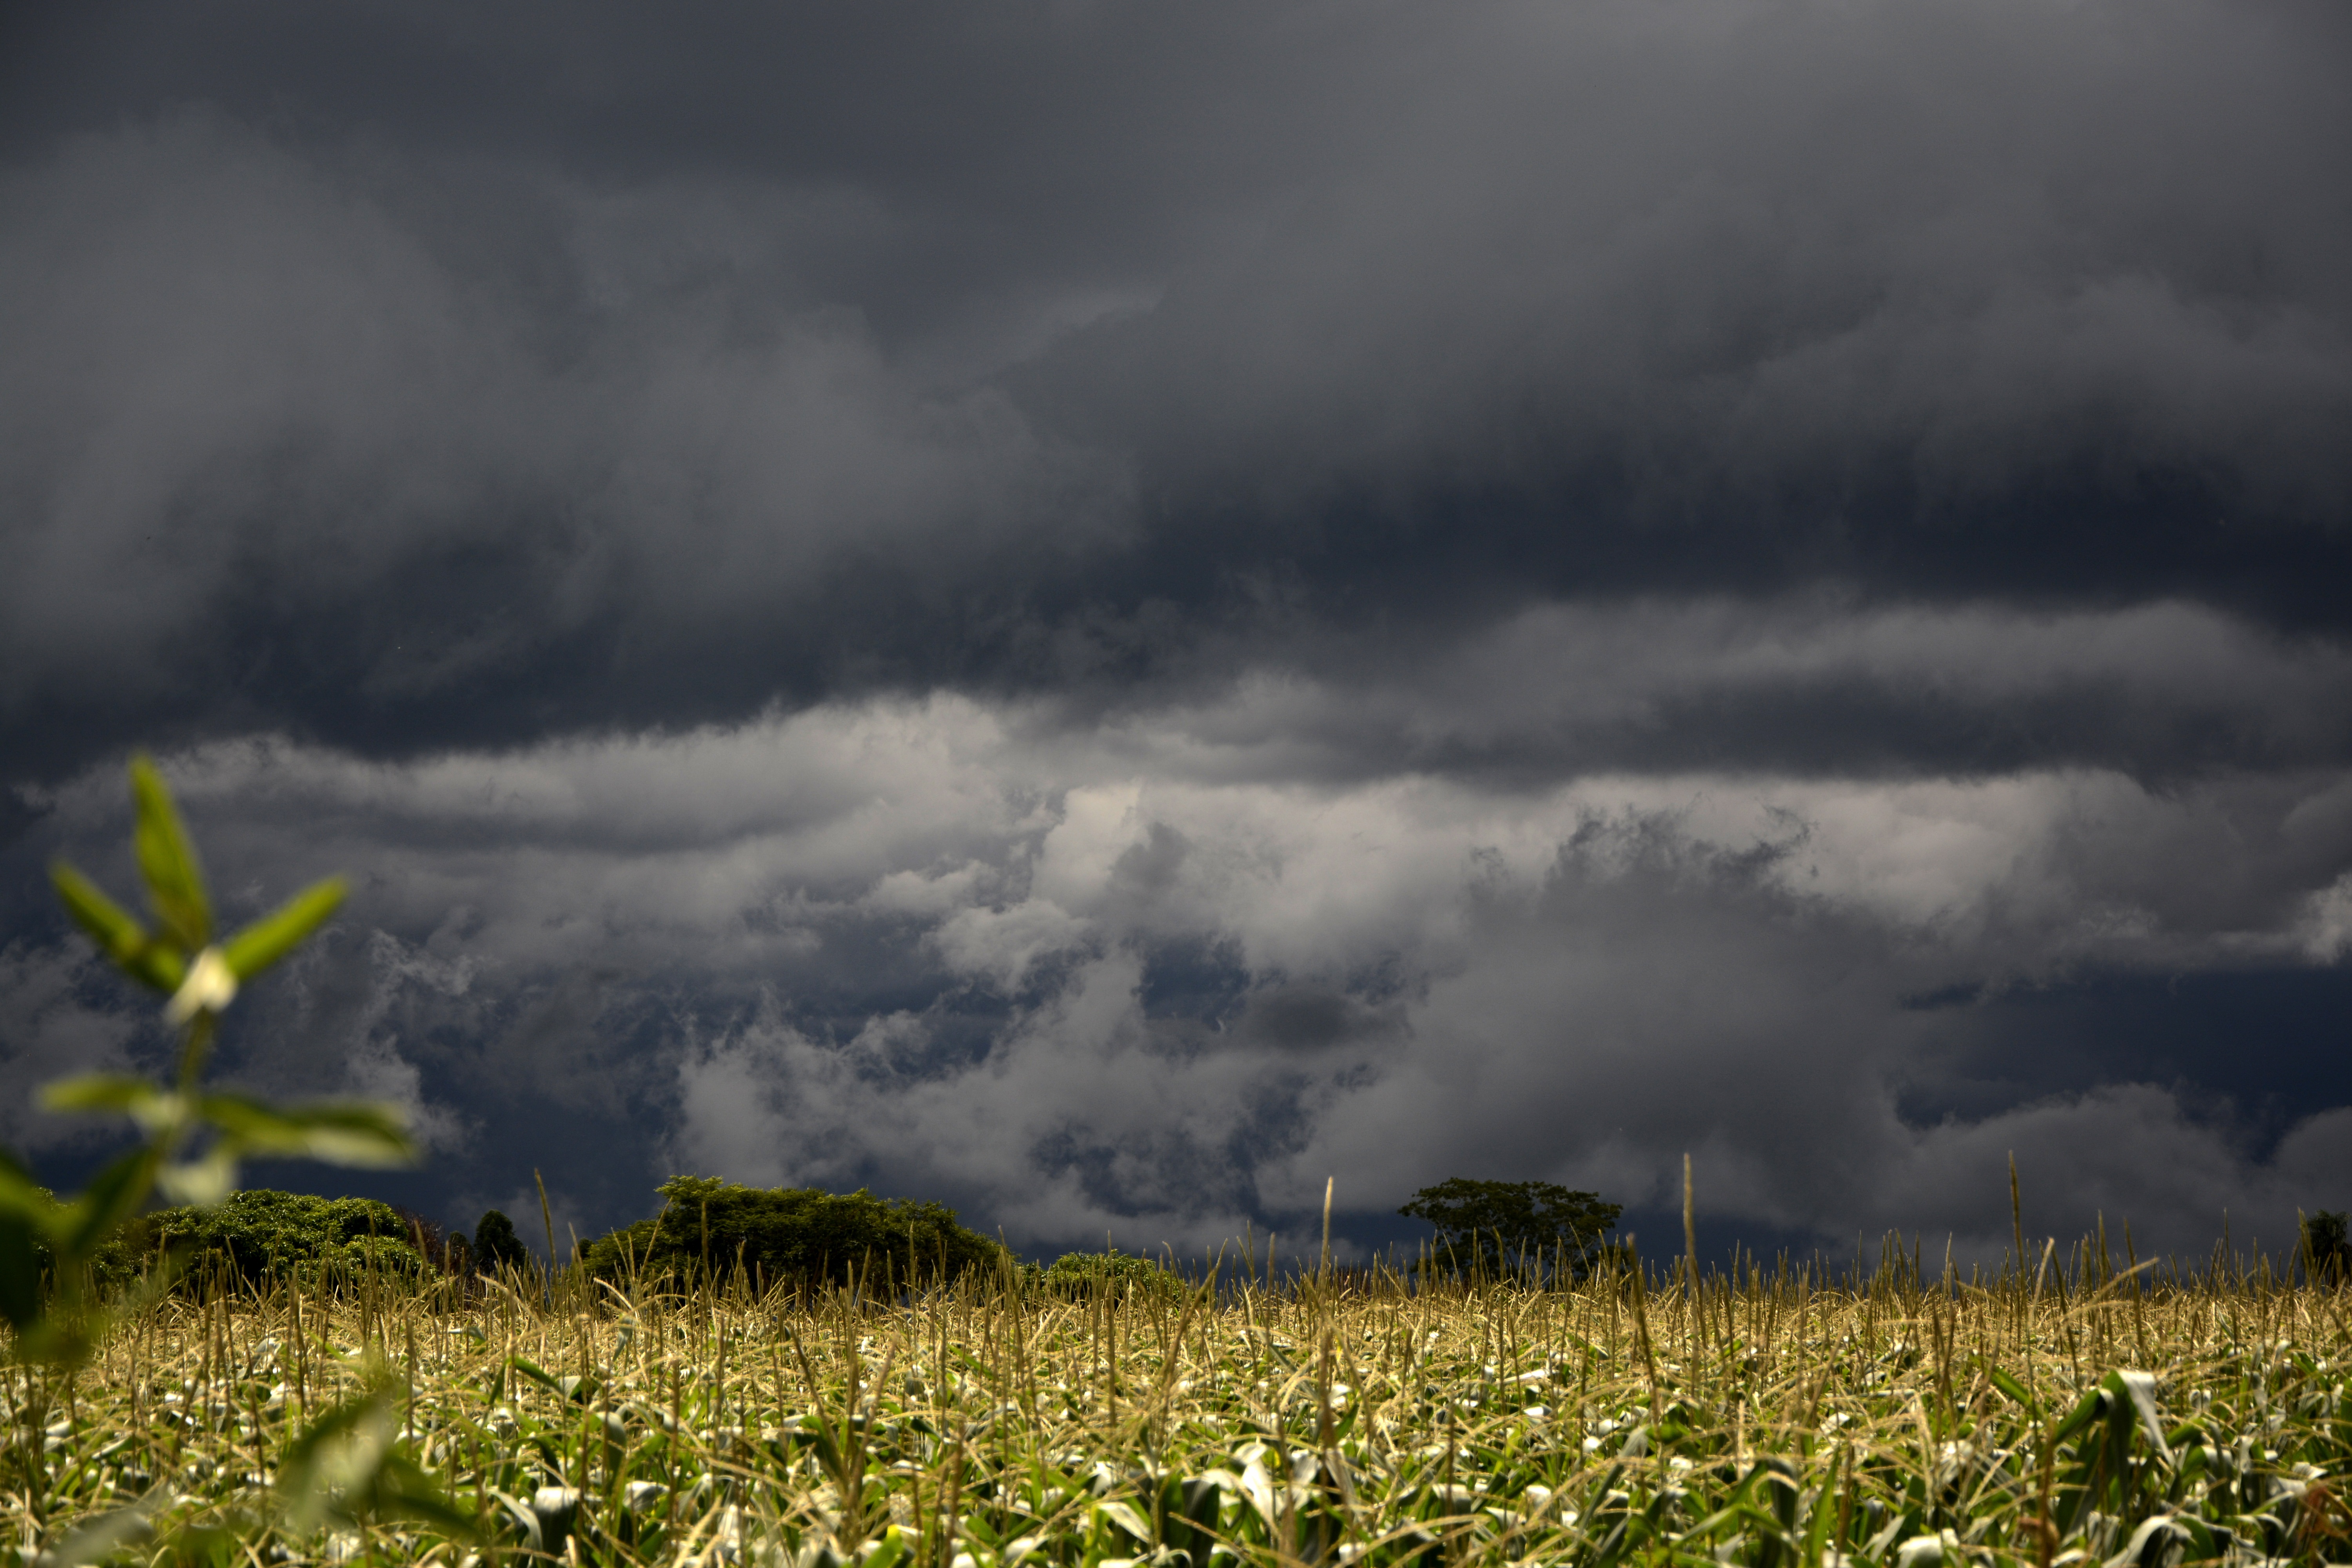
landscape, nature, grass, horizon, cloud, sky, sunshine, field, meadow, prairie, sunlight, morning, flower, wind, flying, weather, storm, agriculture, plain, thunder, clouds, grassland, thunderstorm, beautiful, sol, habitat, rural area, rain clouds, meteorological phenomenon, atmospheric phenomenon, grass family, clouds in the sun